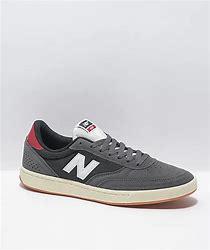
Brand: New
Model: Balance New Balance Numeric 440